Oiva Tuulio

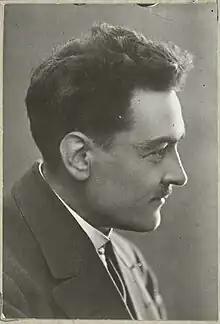
Oiva Tuulio in the early 1920s.

Oiva Johannes Tuulio (17 January 1878, Pyhäjärvi – 21 June 1941, Helsinki) was a Finnish linguist specializing in the Romance languages. He bore the surname "Tallgren" until 1933.